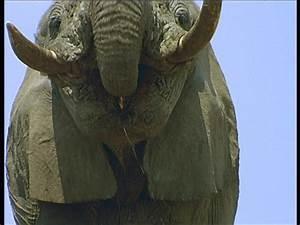
elephant